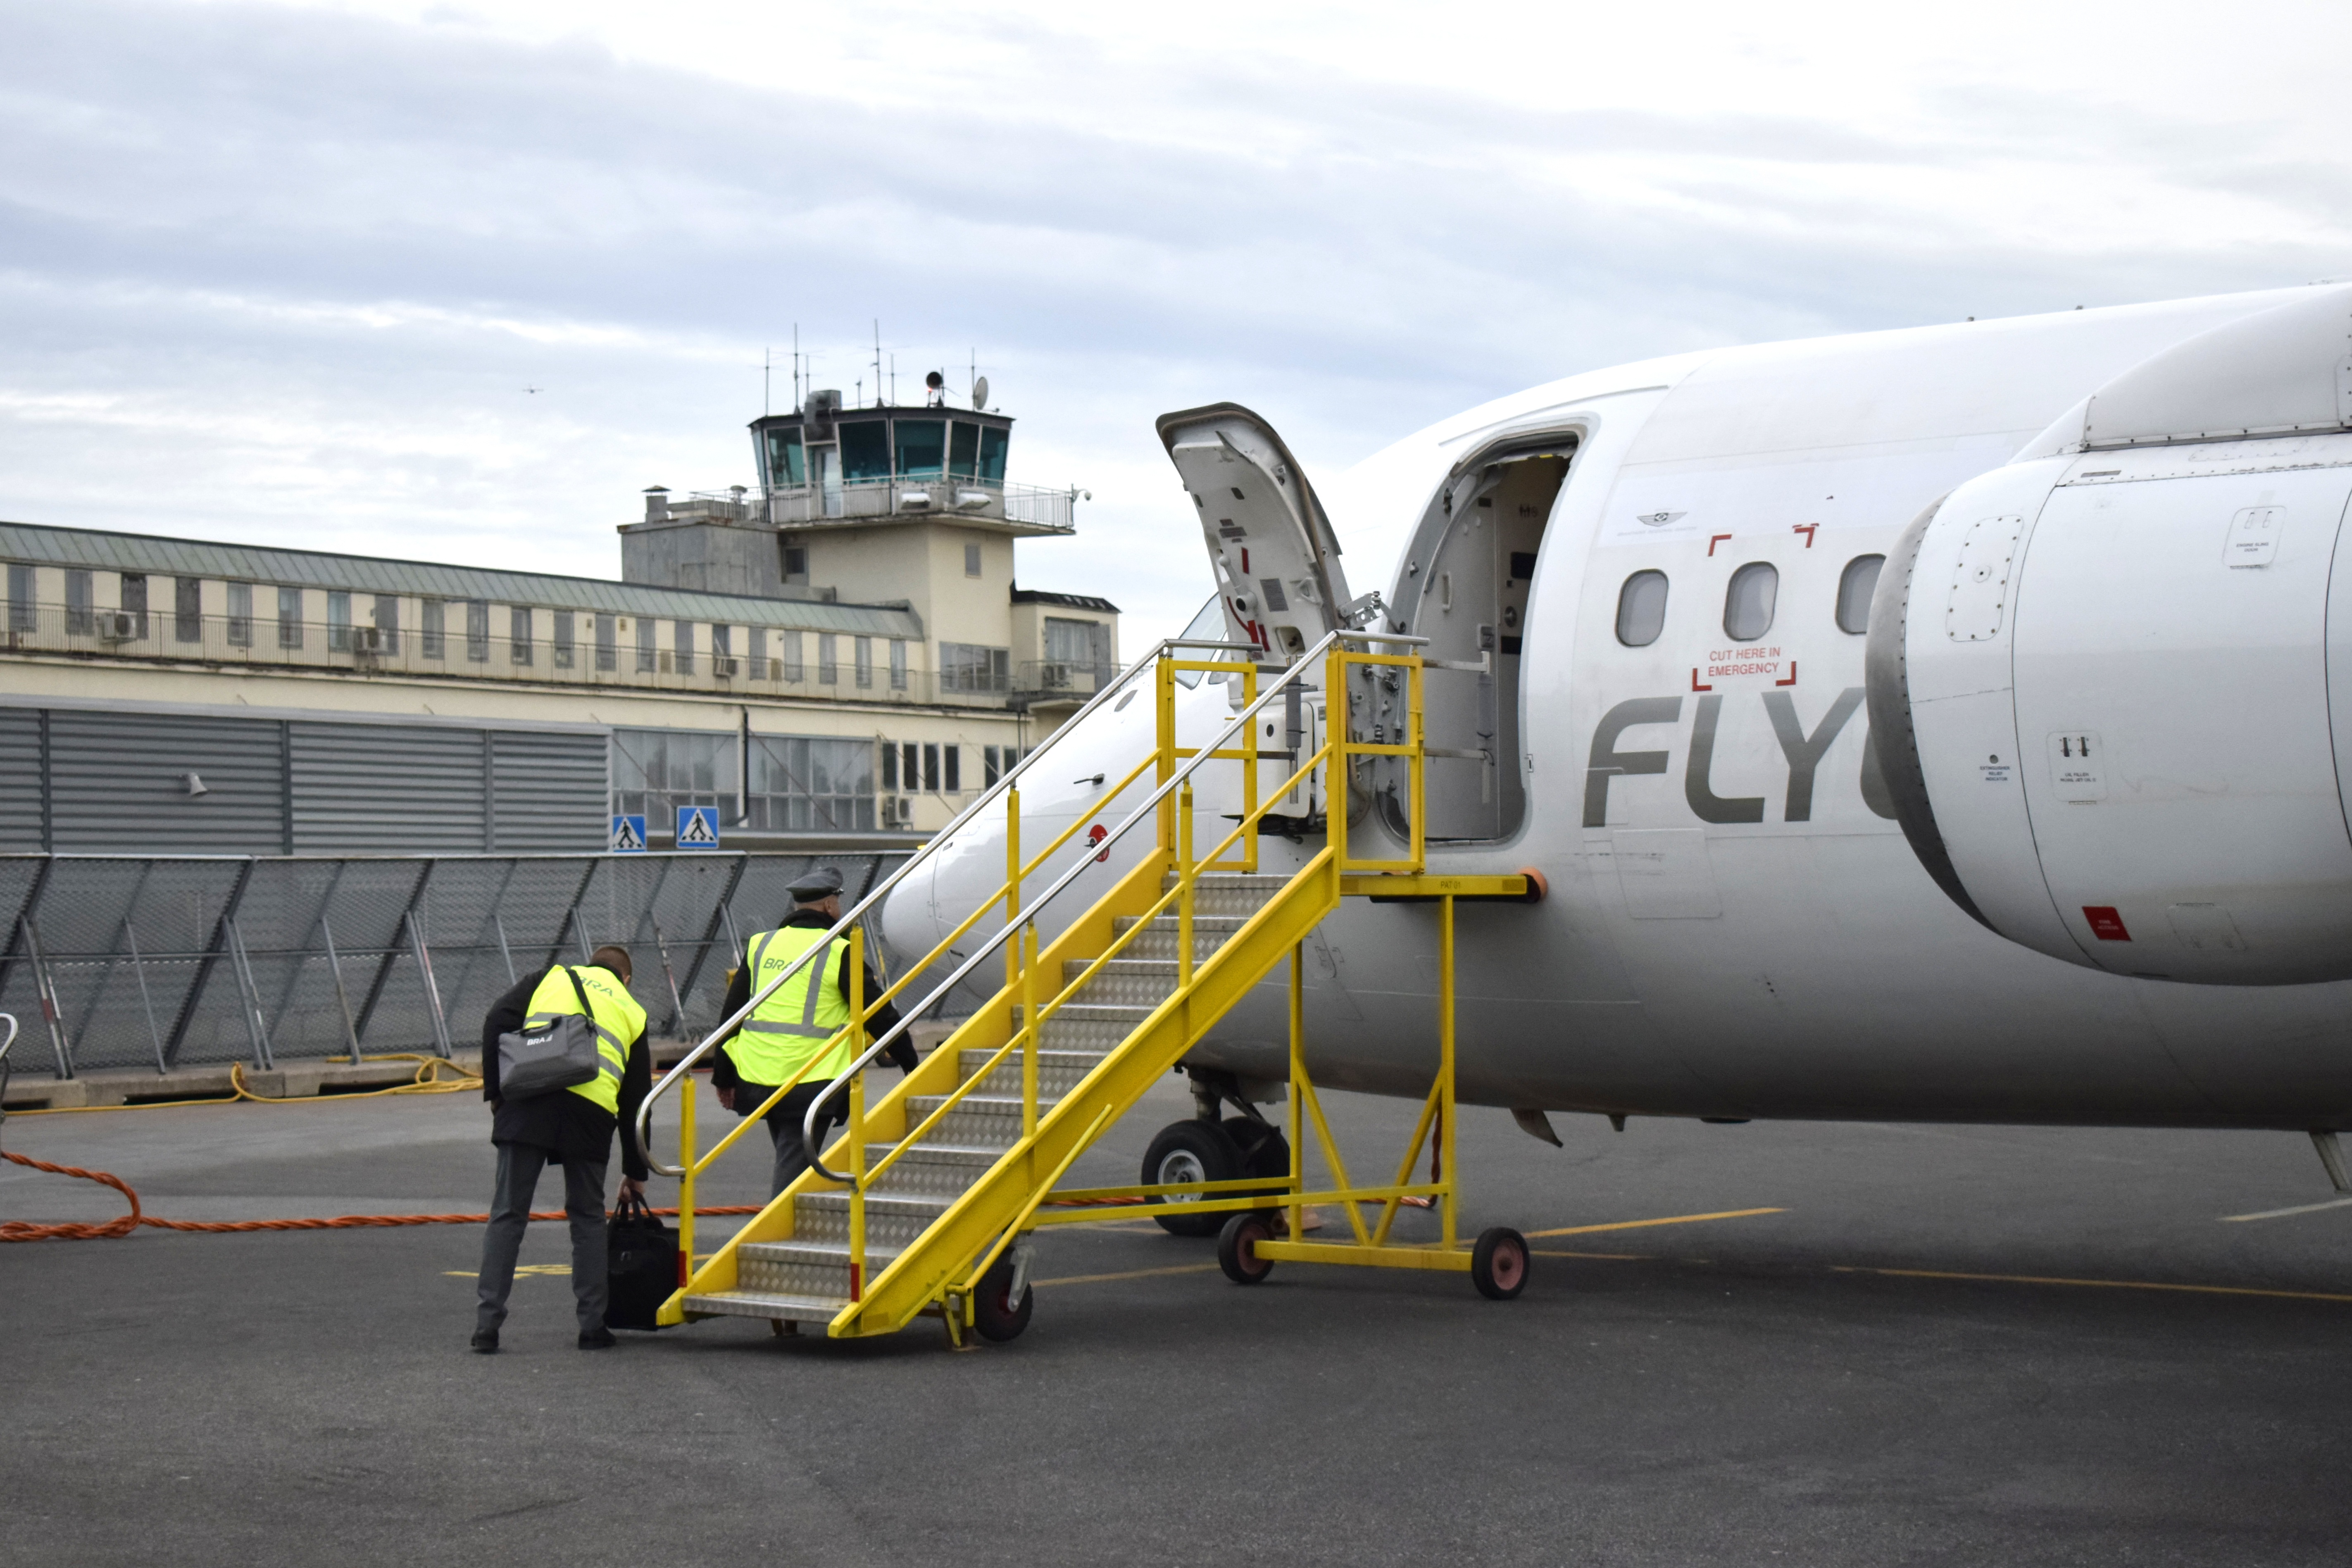
cloud, air, land, fly, country, airport, airplane, aircraft, transport, vehicle, airline, aviation, flight, blue, helicopter, luggage, blue sky, apron, dash, boarding, airliner, sweden, airbus, good, stockholm, himmel, norwegian, sky blue, air force, atmosphere of earth, aerospace engineering, aircraft engine, bromma airport